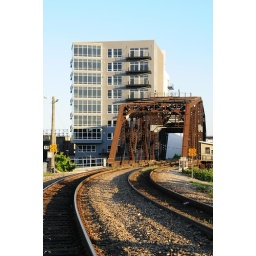
an old (and still active) railroad bridge next to a new condo building on the river in Milwaukee